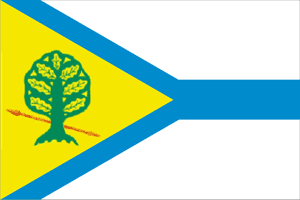
Krasny Souline est une ville de l'oblast de Rostov, en Russie, et le centre administratif du raïon de Krasny Souline. Sa population s'élevait à 39 859 habitants en 2013.